Burghfield

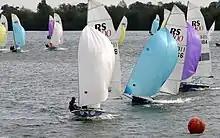
Burghfield Sailing Club

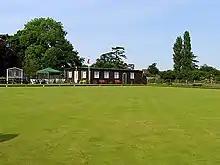
Burghfield Bowls Club

There are now a number of services in Burghfield Common, including a recently opened Tesco Express (converted from the former Rising Sun pub); a Post Office with a Nisa-Today's supermarket; an Esso petrol station incorporating an 'On the run' mini-market; a pharmacy; the Forge Garage; two estate agents (Parker's and Davis Tate); a baker; a window and conservatory supplier; a pet food shop; a hairdresser; a greengrocer; a health centre; a public library and a public swimming pool (both adjacent to The Willink School); a veterinary surgery; a Co-op small supermarket; a "Village stores"; a Bangladeshi restaurant/takeaway ("Bahgecha"); a Chinese takeaway; and a Burger and Grill fast food joint. There is also a Village Hall in the area.